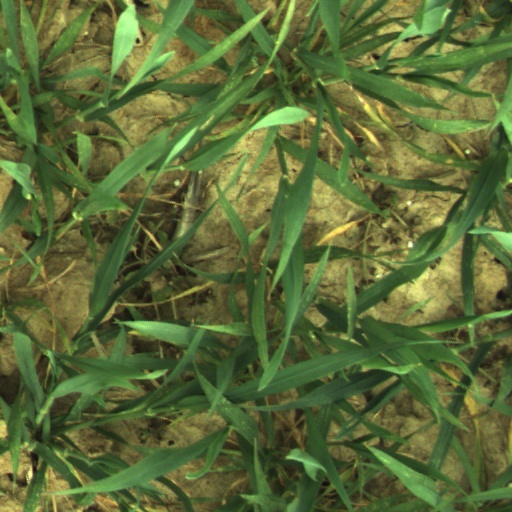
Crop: wheat